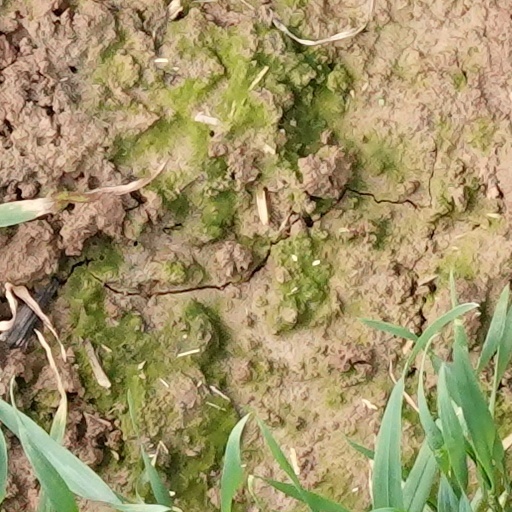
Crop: wheat